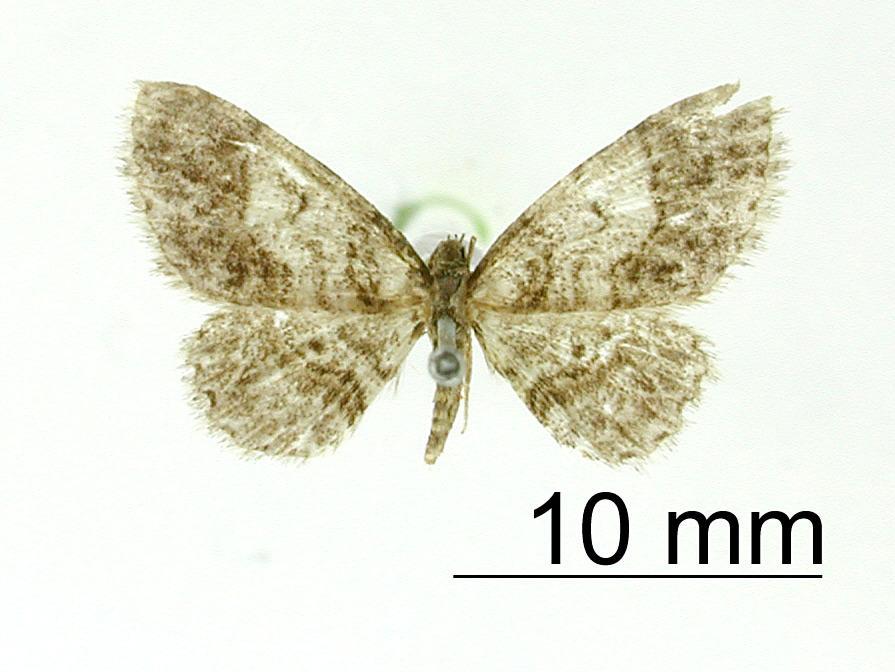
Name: Boarmia enana
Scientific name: Boarmia enana Dognin, 1895
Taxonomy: Animalia, Arthropoda, Insecta, Lepidoptera, Geometridae, Ennominae
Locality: Environs de Loja, Ecuador, Ecuador